Deutsches Museum Bonn

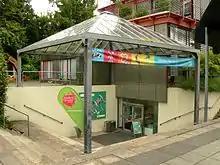
Entrance to the Deutsches Museum Bonn

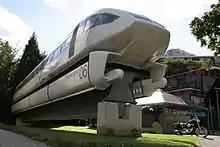
Deutsches Museum Bonn with the Transrapid 06

The Deutsches Museum Bonn is a museum with exhibits and experiments of famous scientists, engineers and inventors. Its central themes are research and technology in Germany after 1945.